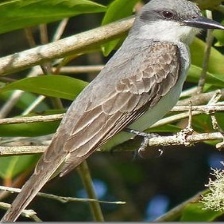
Species: GRAY KINGBIRD
Scientific name: TYRANNUS DOMINICENSIS